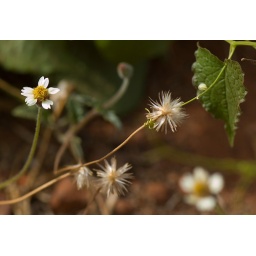
Unidentified composite growing on disturbed ground beside a road in the Kokomlemle suburb of Accra, Ghana.